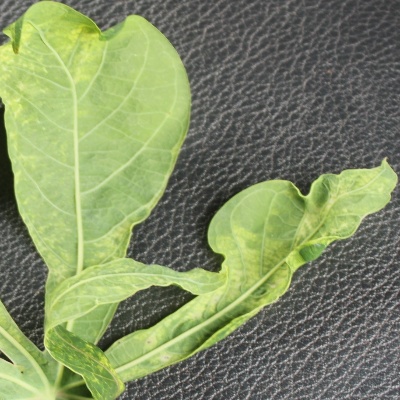
Crop: Cassava
Condition: mosaic